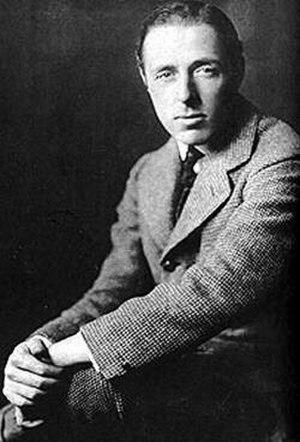
Cet article retrace les grandes étapes qui jalonnent l'histoire technique du cinéma.
Les Aventures de Dollie est un film muet américain sorti en 1908, marquant les débuts de D. W. Griffith en tant que réalisateur. Ce film est un des piliers de l'élaboration des scénarios pour le cinéma, après les balbutiements des films primitifs.
Le cinéma est un art du spectacle. En français, il est couramment désigné comme le « septième art », d'après l'expression du critique Ricciotto Canudo dans les années 1920. L’art cinématographique se caractérise par le spectacle proposé au public sous la forme d’un film, c’est-à-dire d’un récit, véhiculé par un support qui est enregistré puis lu par un mécanisme continu ou intermittent qui crée l’illusion d’images en mouvement, ou par un enregistrement et une lecture continus de données informatiques. La communication au public du spectacle enregistré, qui se différencie ainsi du spectacle vivant, se fait à l’origine par l’éclairement à travers le support, le passage de la lumière par un jeu de miroirs ou/et des lentilles optiques, et la projection de ce faisceau lumineux sur un écran transparent ou opaque, ou la diffusion du signal numérique sur un écran plasma ou à led. Au sens originel et limitatif, le cinéma est la projection en public d’un film sur un écran. Dès Émile Reynaud, en 1892, les créateurs de films comprennent que le spectacle projeté gagne à être accompagné par une musique qui construit l’ambiance du récit, ou souligne chaque action représentée.